Barnhills Tower

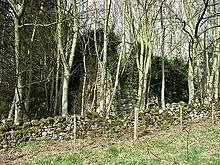
Barnhills Tower A 16th century fortified tower house, now in ruins, standing in a woodland strip by Craigend Burn. This view from an adjacent field, shows gunloops on the outer walls of the ivy-clad ruin. The ground floor chamber was originally barrel-vaulted.

Barnhills Tower was a 16th century tower house about west of Jedburgh in the Scottish Borders, Scotland, north of the River Teviot, on the high left bank of the Craigend Burn.